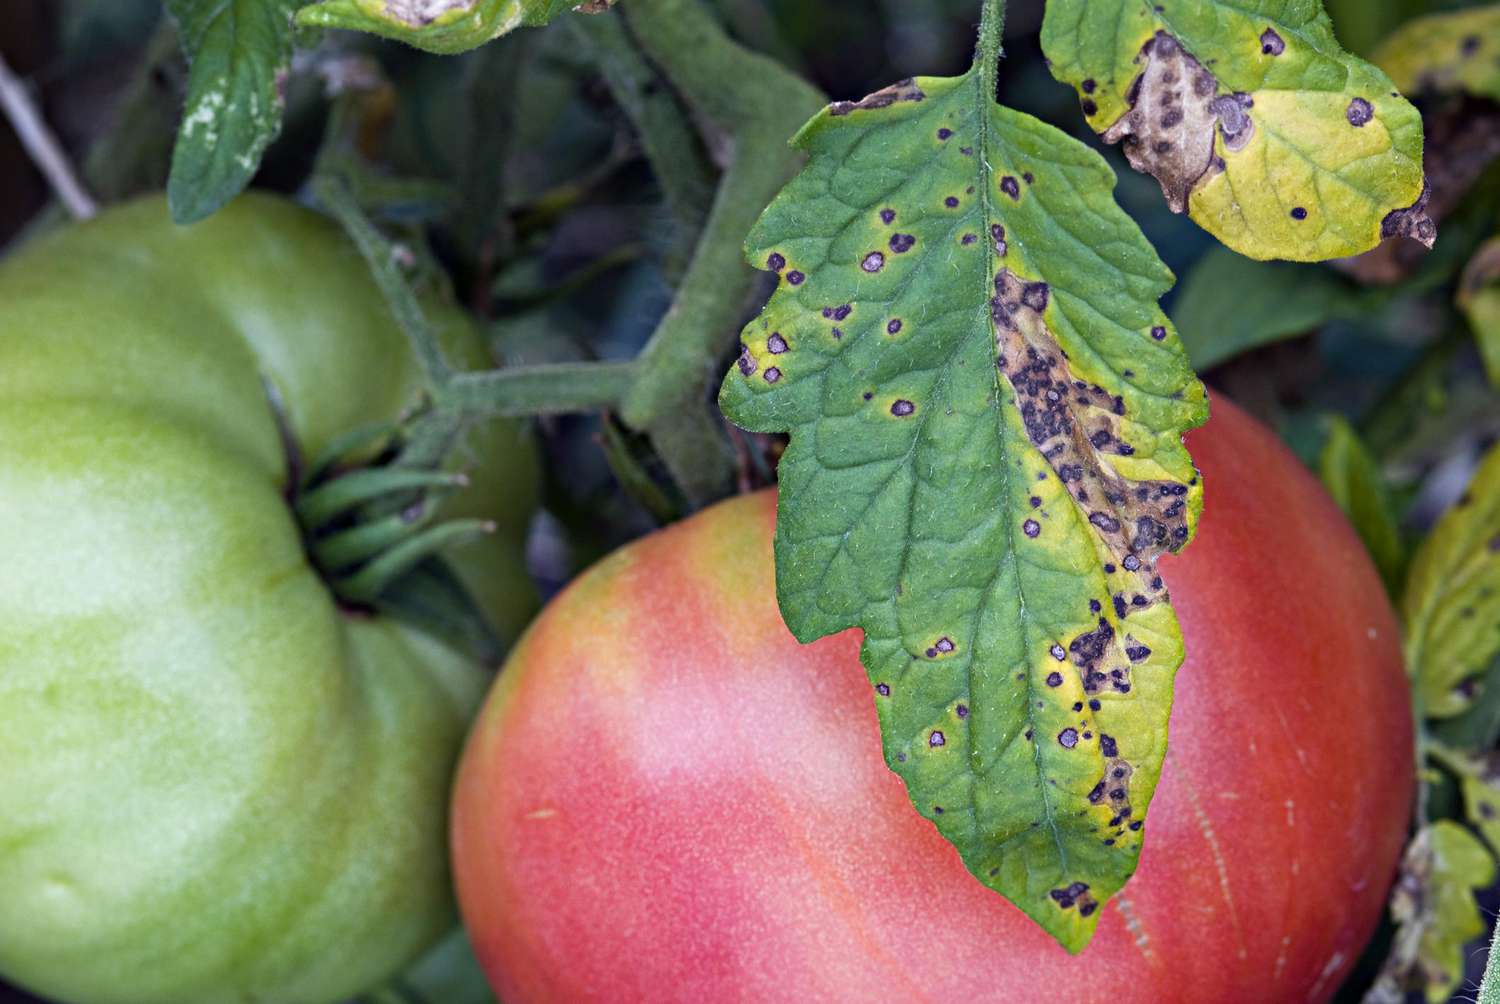
Plant: Tomato
Disease: tomato septoria leaf spot